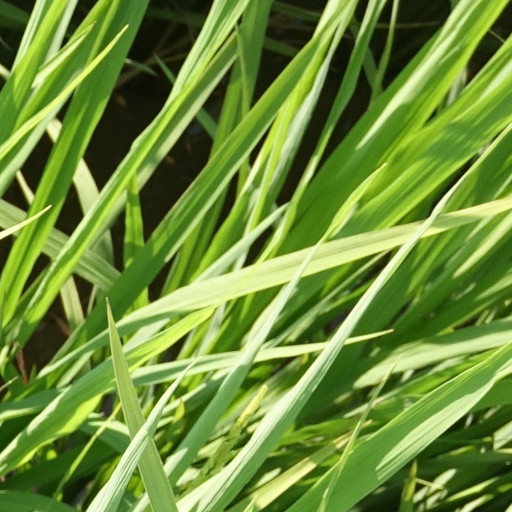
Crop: rice